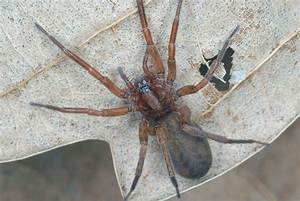
Label: spider